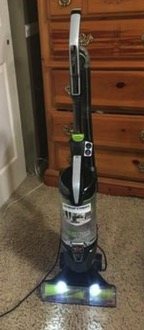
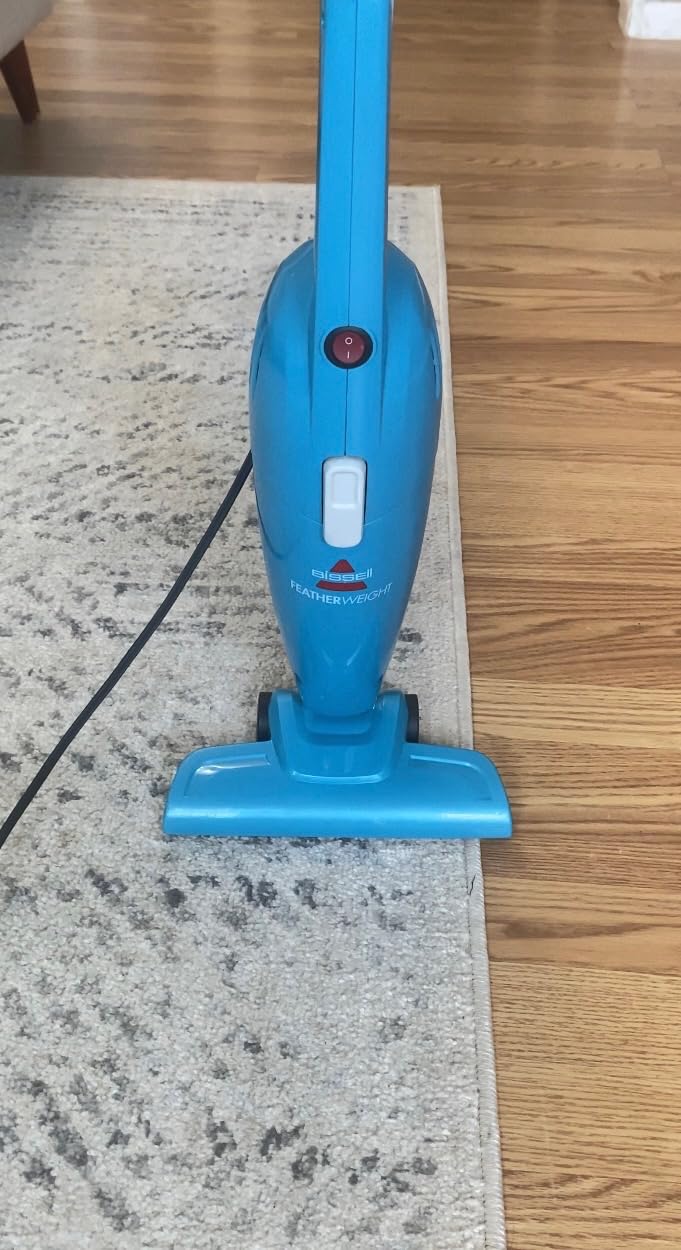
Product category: items_vacuum
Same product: no